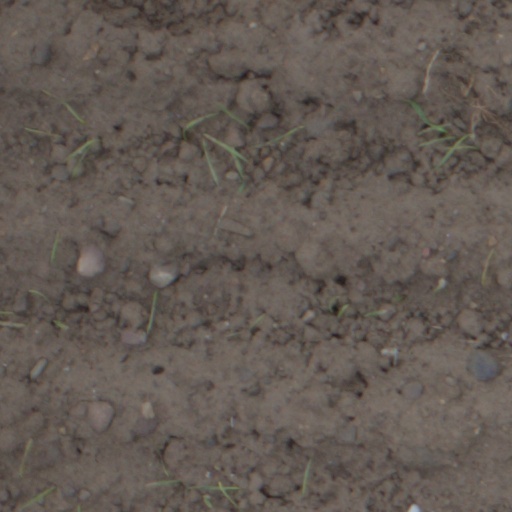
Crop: wheat